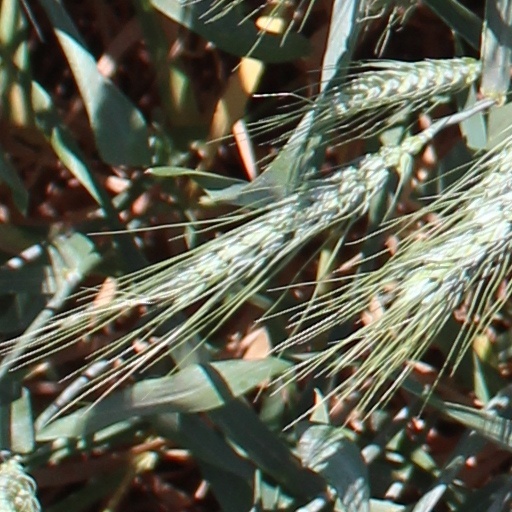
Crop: wheat